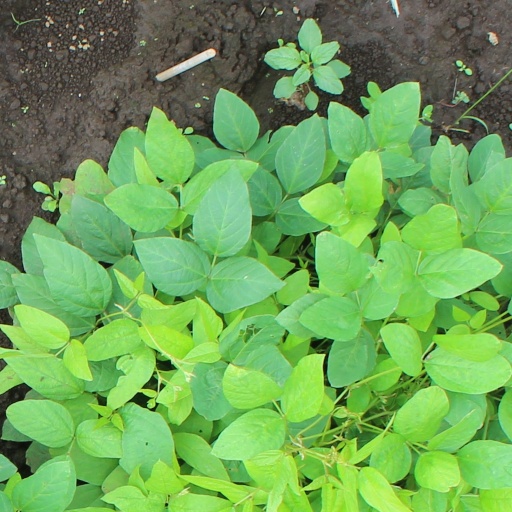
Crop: soybean